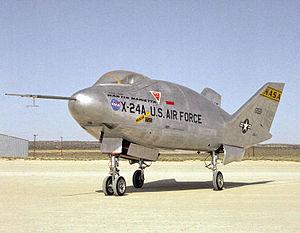
Un corps portant aussi dit fuselage porteur est un engin spatial ou un aéronef hypersonique pour lequel l'effet de portance n'est pas produit par des ailes mais par le fuselage. Cette conception limite pour les aéronefs l'effet de traînée et pour les deux catégories d'engin la surface de friction génératrice de chaleur. L'absence d'ailes se traduit par une instabilité importante à basse vitesse. Les seuls corps portants ayant volé sont des prototypes de navette spatiale qui n'ont, en date de 2019, jamais eu de carrière opérationnelle.